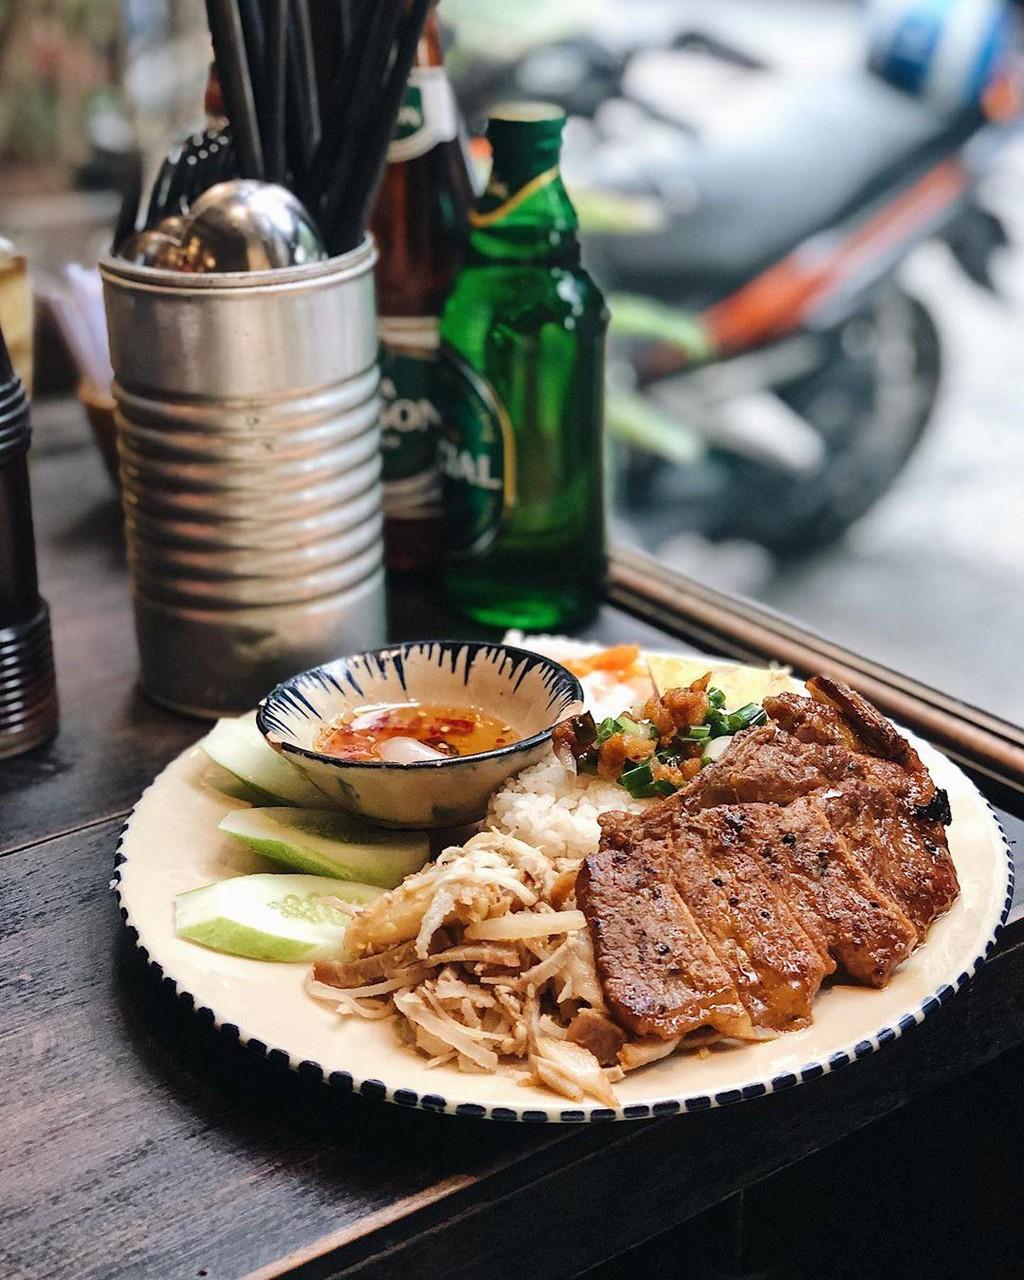
trong bức ảnh là sự xuất hiện của một đĩa thức ăn